Pustec

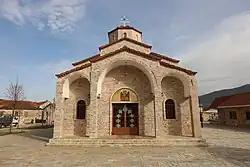
Church in Pustec

Pustec is located on the southwestern shore of Lake Prespa and is the nearest village to the island of Maligrad. It sits at an elevation of above sea level. To the northeast, along the lake, lies Shulin, while in the southeast is the village of Leska.